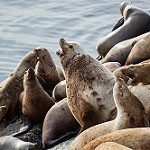
Label: sea